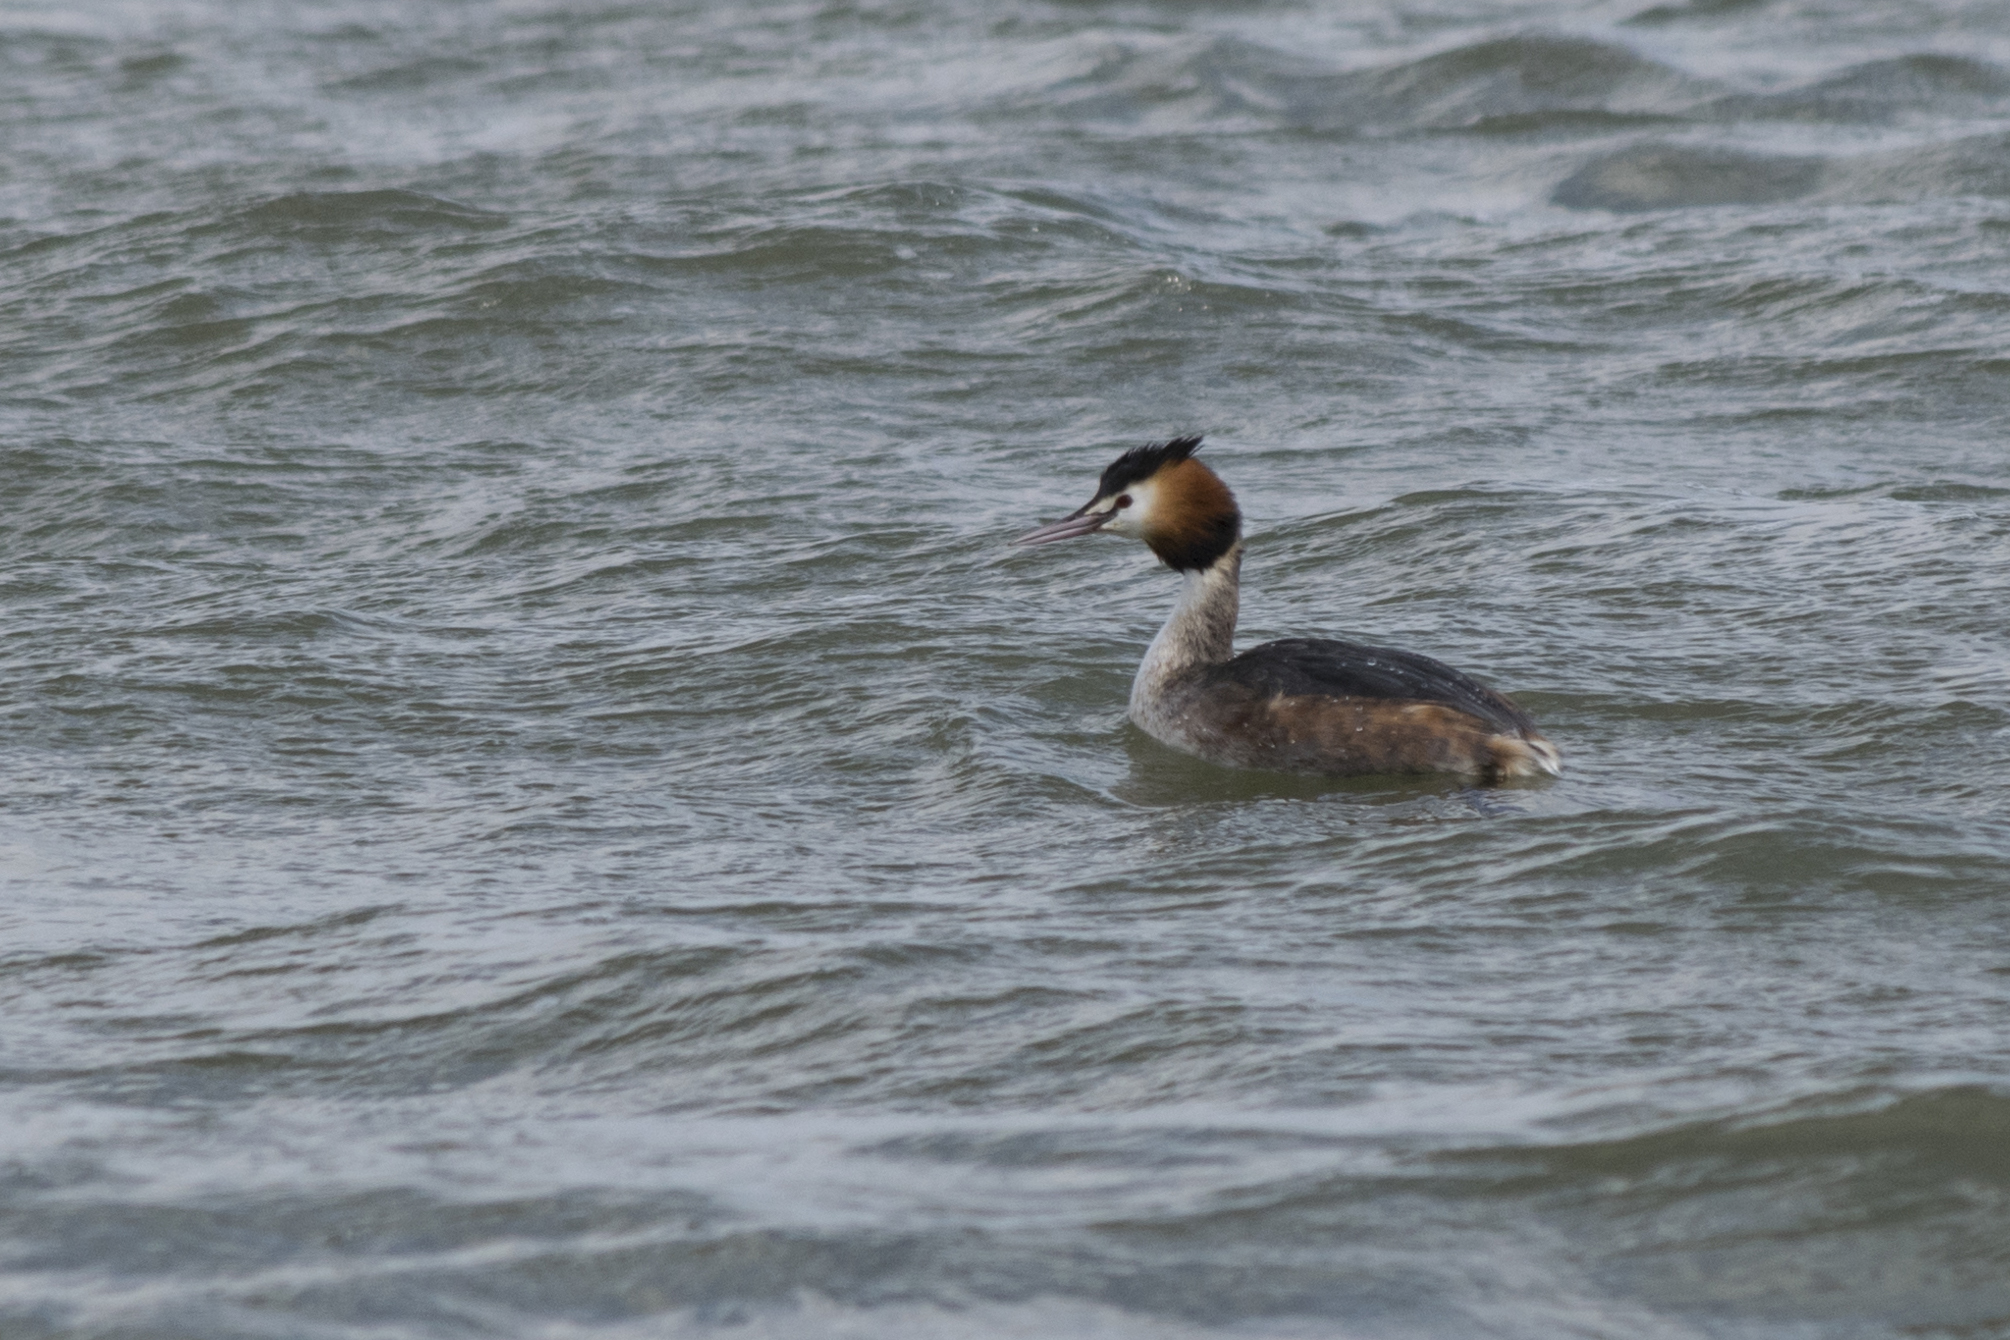
sea, nature, outdoor, bird, wildlife, beak, nikon, fauna, nederland, netherlands, duck, outdoorphotography, vertebrate, vogel, waterfowl, grebe, podicepscristatus, water bird, mallard, mergus, paulvandevelde, pdvandevelde, padagudaloma, natuurfotografie, naturephotographer, dordrecht, nederlandinfotos, fuut, watervogel, ducks geese and swans, seaduck